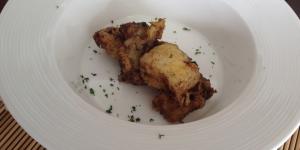
bunuelos de bacalao sin gluten